2015 Baltimore protests

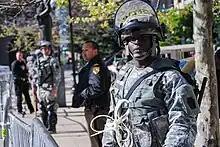
A soldier from 1st Battalion, 175th Infantry Regiment keeps watch in front of Baltimore City Hall on April 28

At about 6 a.m., firefighters extinguished flames and helped residents cleaning up after the overnight rioting. Soldiers from the 1st Battalion, 175th Infantry Regiment, Maryland Army National Guard arrived in Baltimore to provide security to vital infrastructure and to give additional support to police. At about 7:35 a.m., the Baltimore mayor's office reported that there were 144 vehicle fires, 15 structural fires, and nearly 200 arrests. One person had been badly hurt due to an arson.